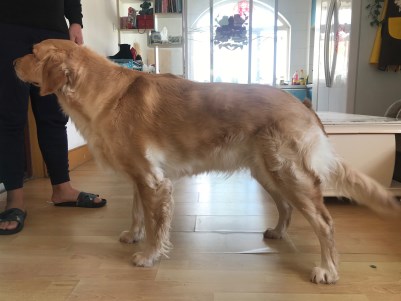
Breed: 5355-n000126-golden_retriever